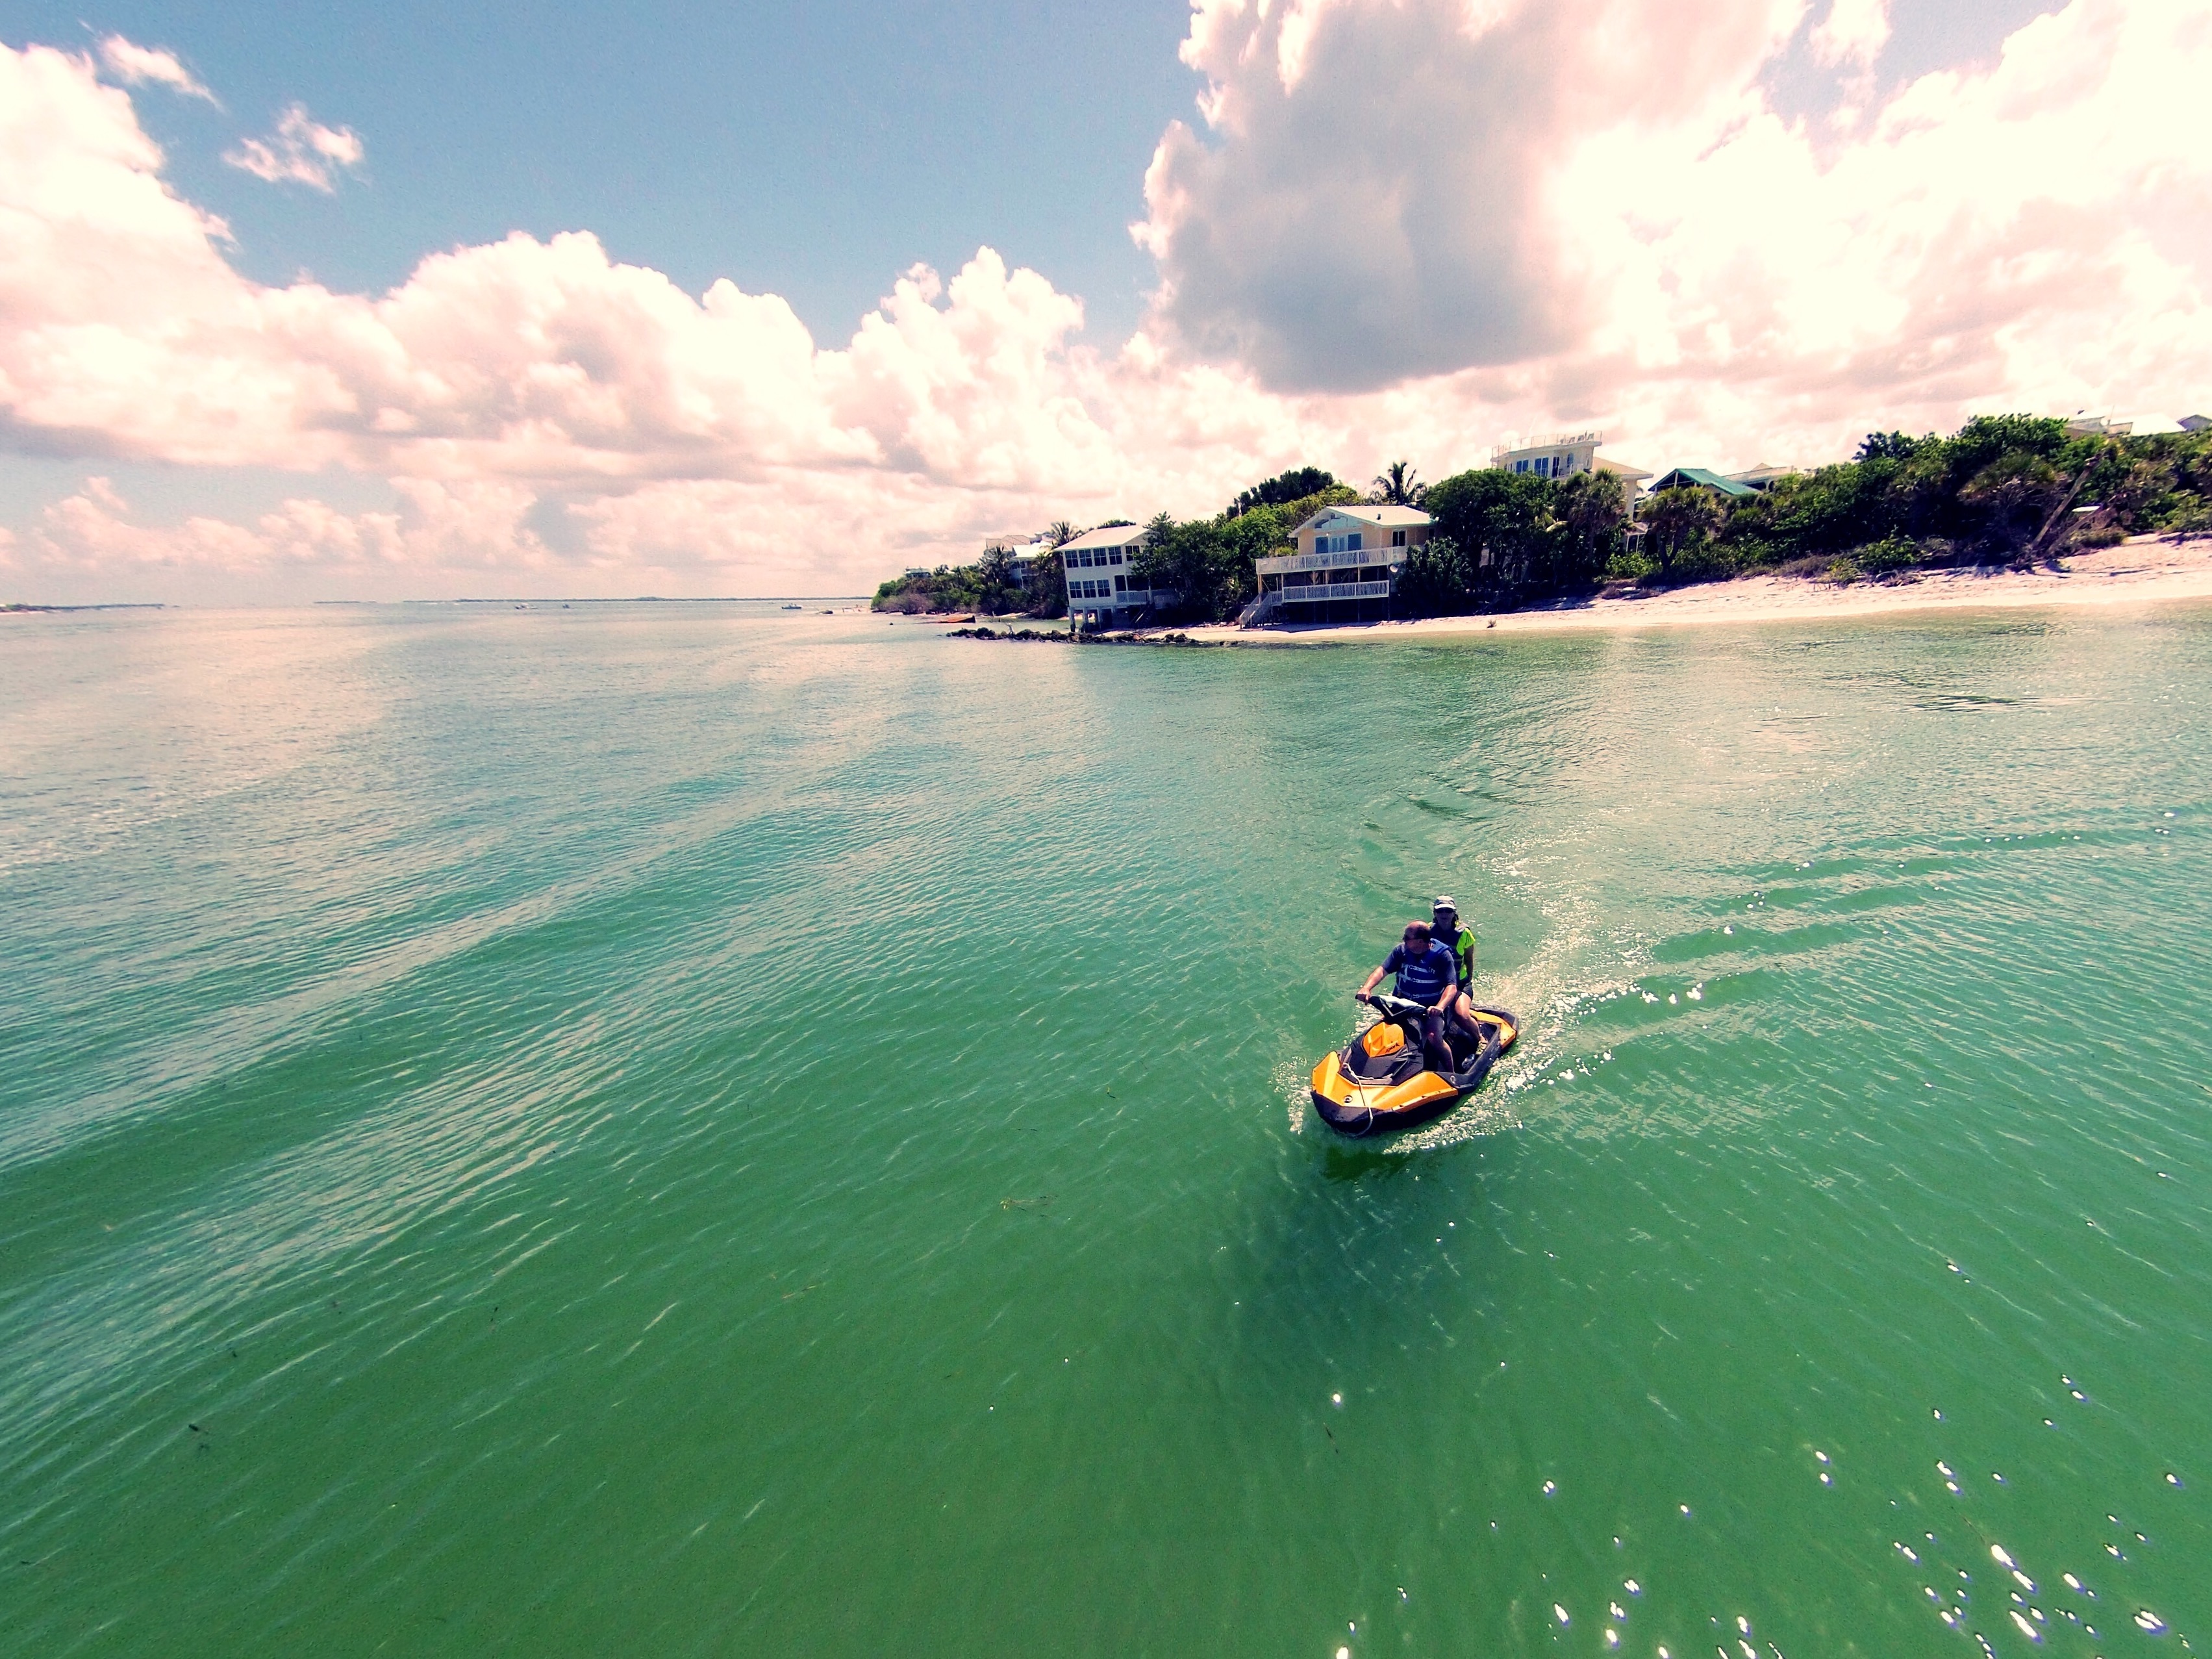
sea, coast, ocean, boat, wave, vacation, vehicle, bay, terrain, boating, cape, islet, wind wave